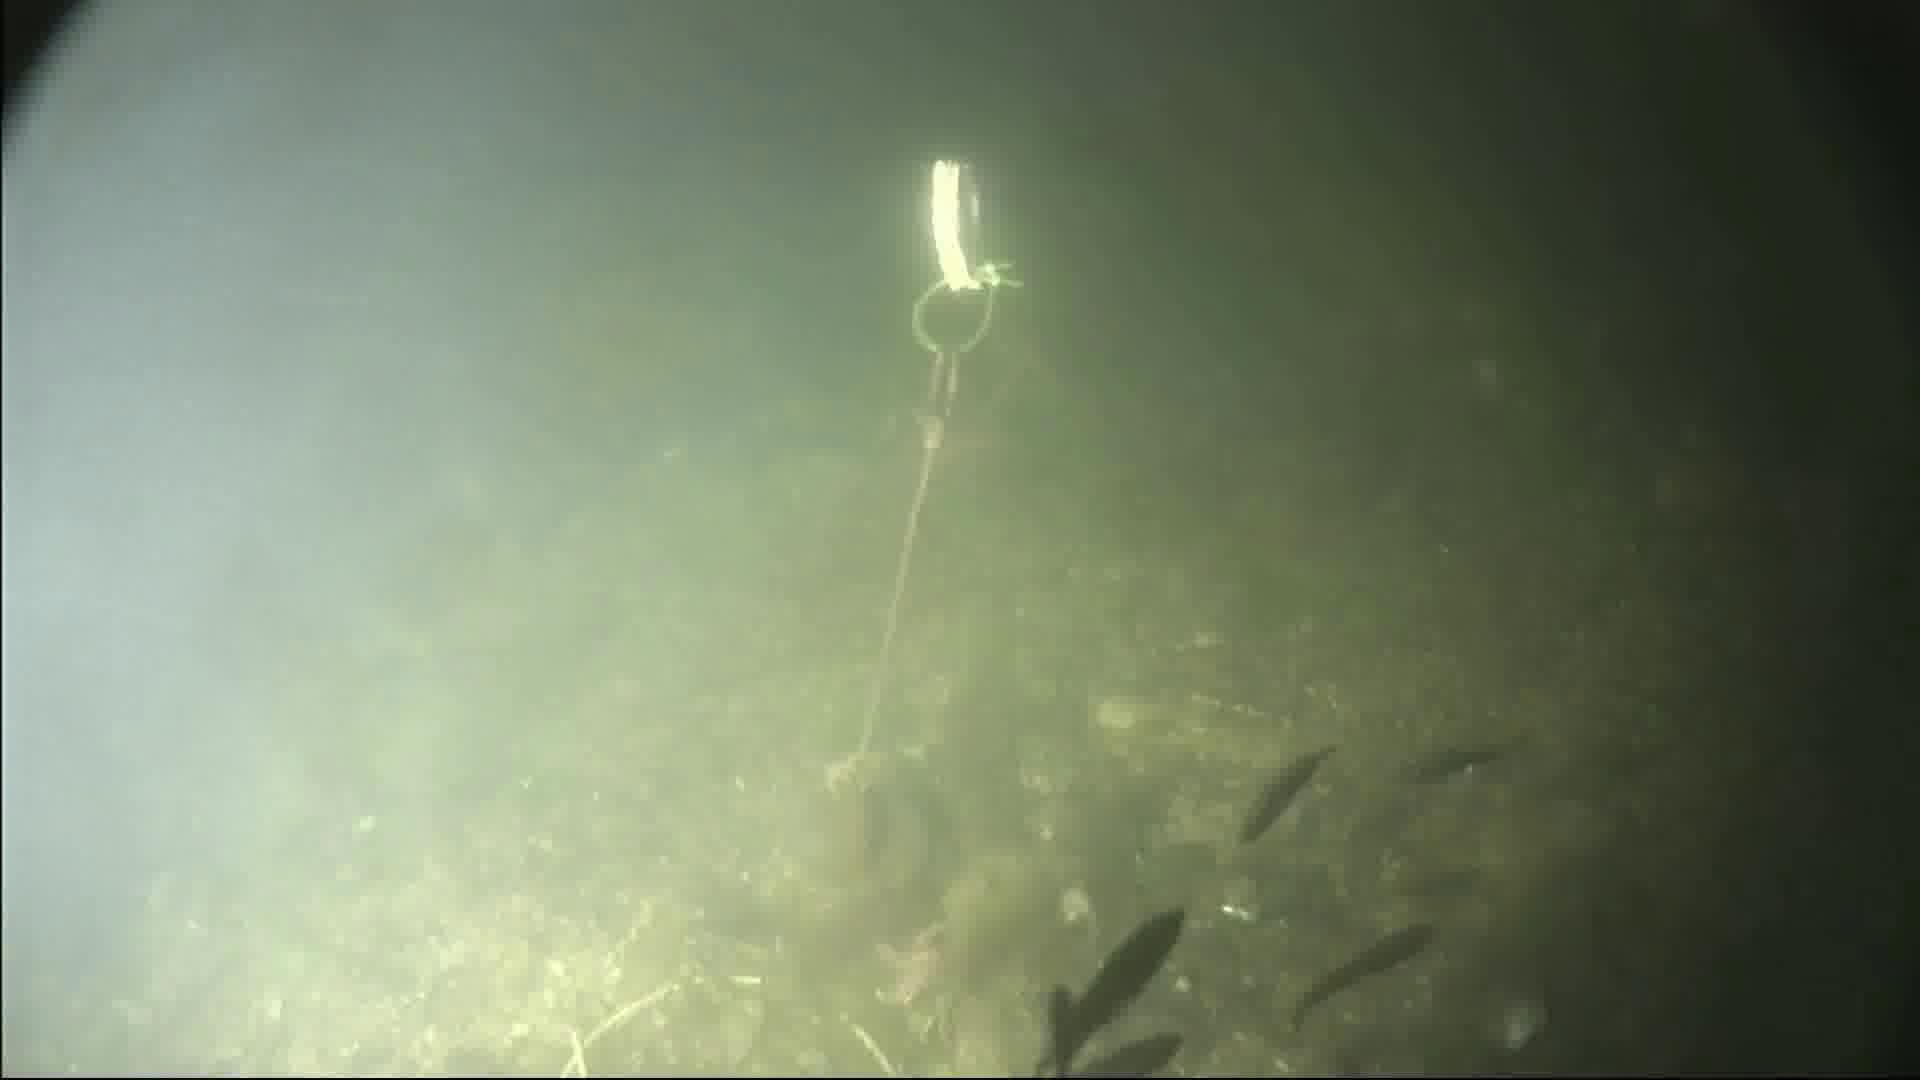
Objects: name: starfish
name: small_fish